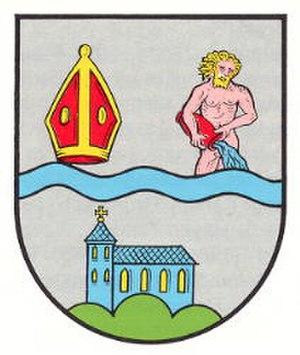
Theisbergstegen est une municipalité de la Verbandsgemeinde de Kusel, dans l'arrondissement de Kusel, en Rhénanie-Palatinat, dans l'ouest de l'Allemagne.